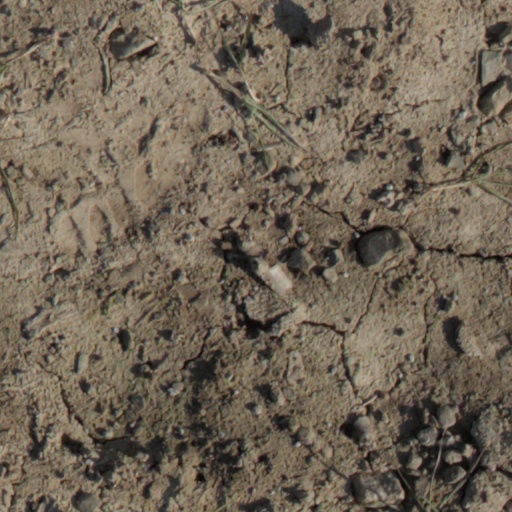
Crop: wheat